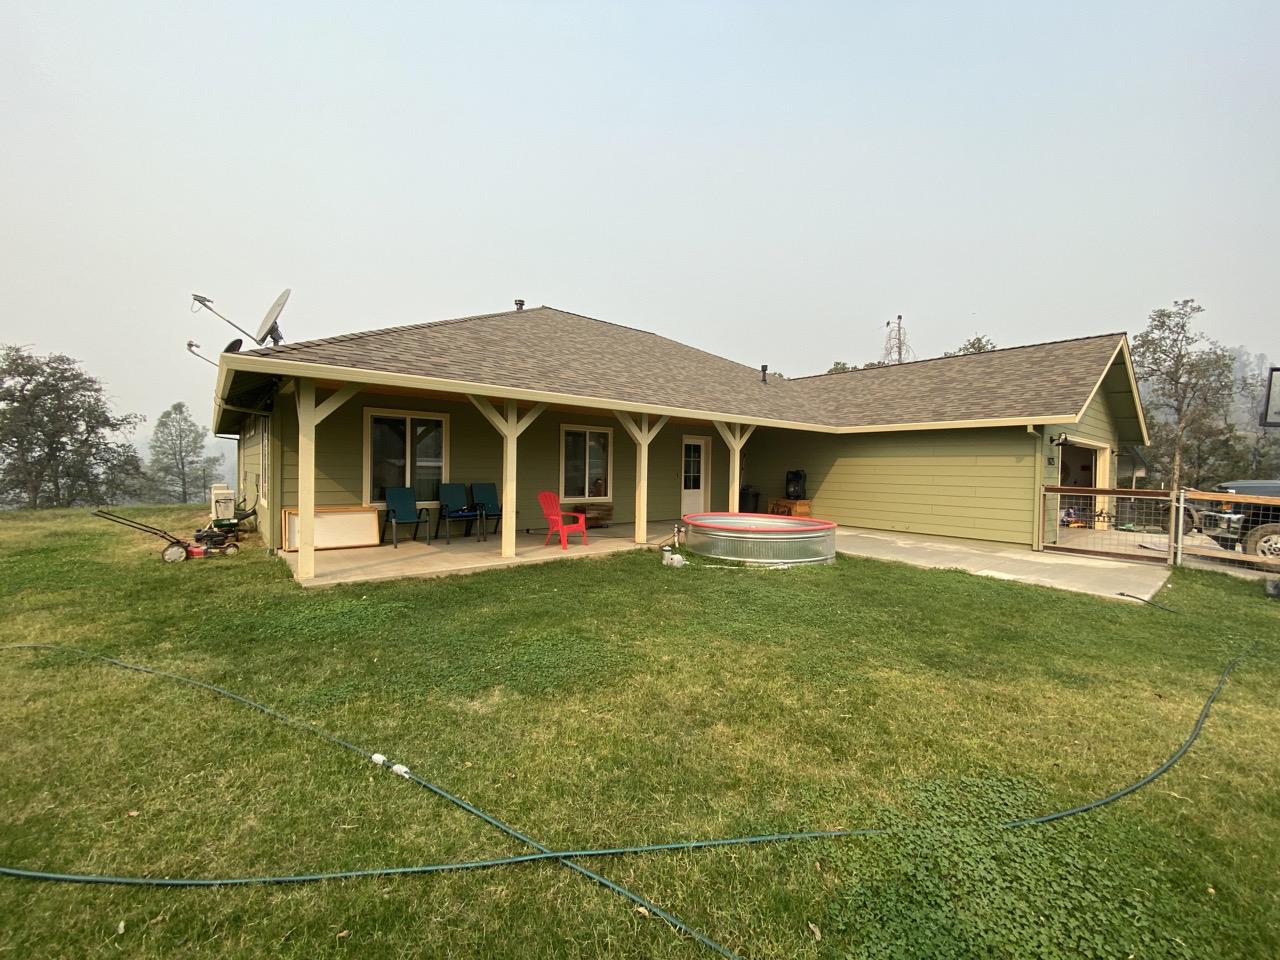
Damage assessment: no_damage